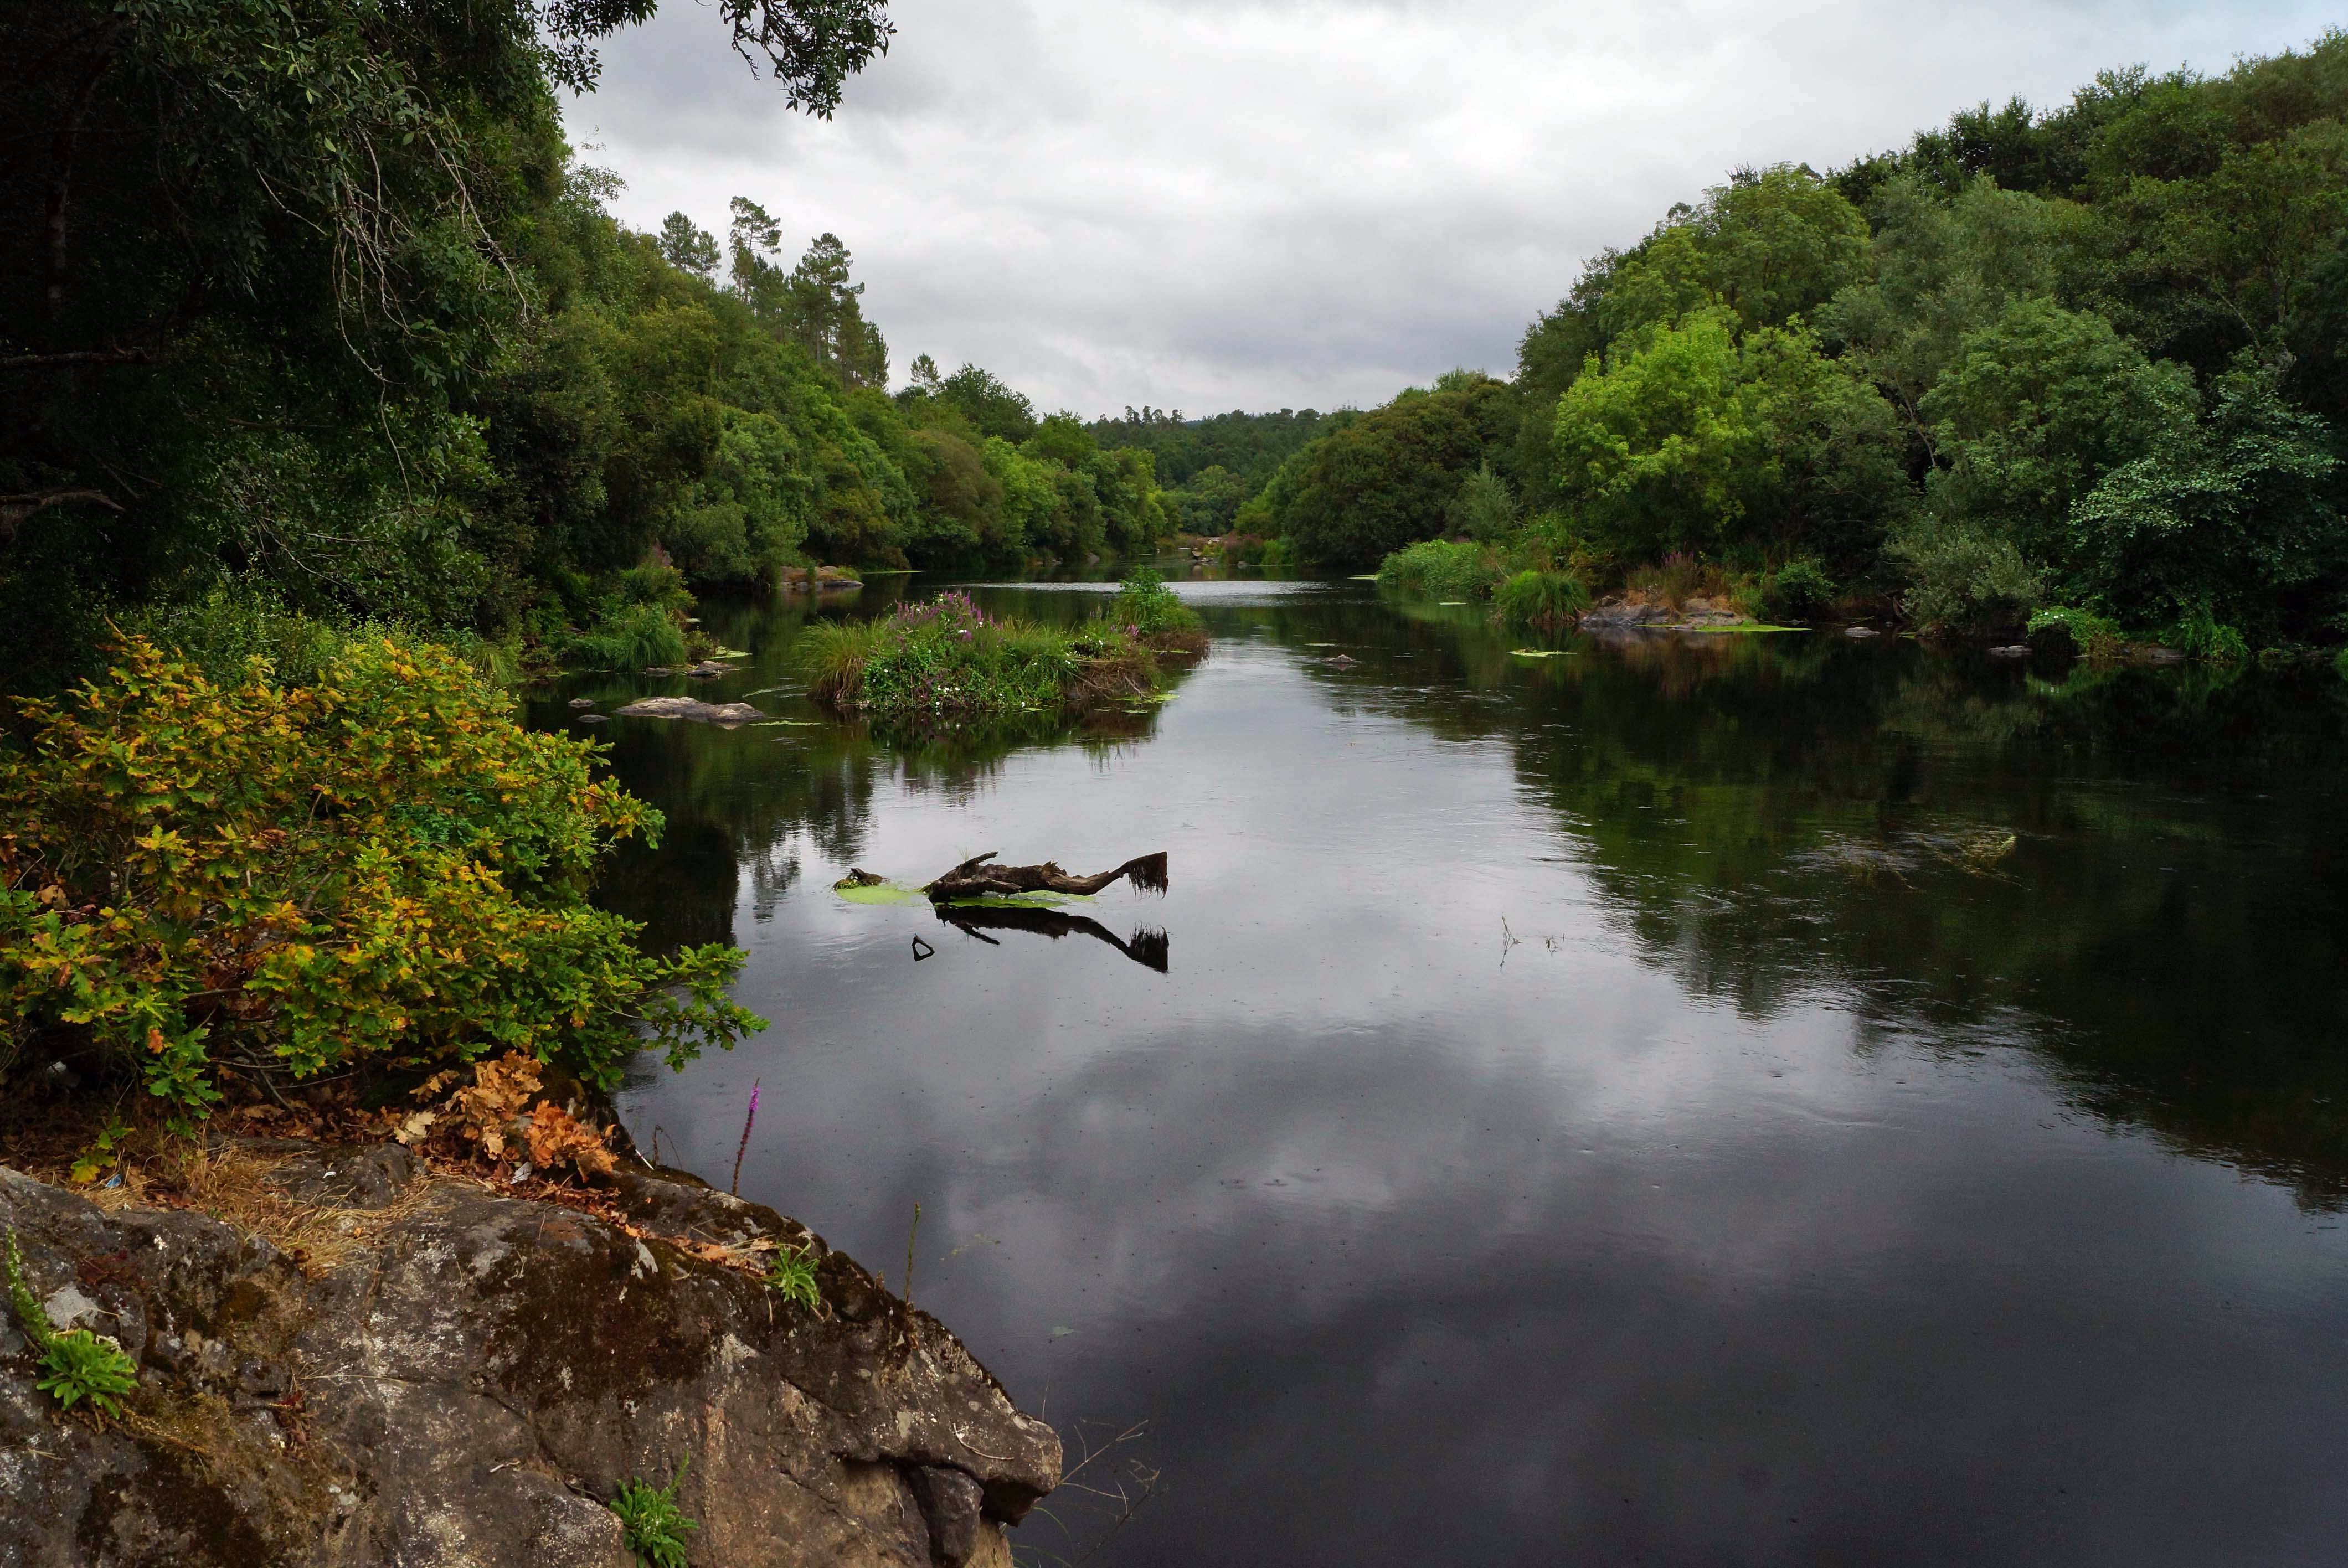
landscape, water, nature, forest, lake, river, photo, stream, reflection, jungle, rapid, waterway, body of water, spain, espaa, galicia, paisajes, acorua, a77, loch, watercourse, g, ggl1, gaby1, xovesphoto, gabrielcorua, xelodegalicia, sonya77v, sonyslta77v, pontevea, landform, geographical feature